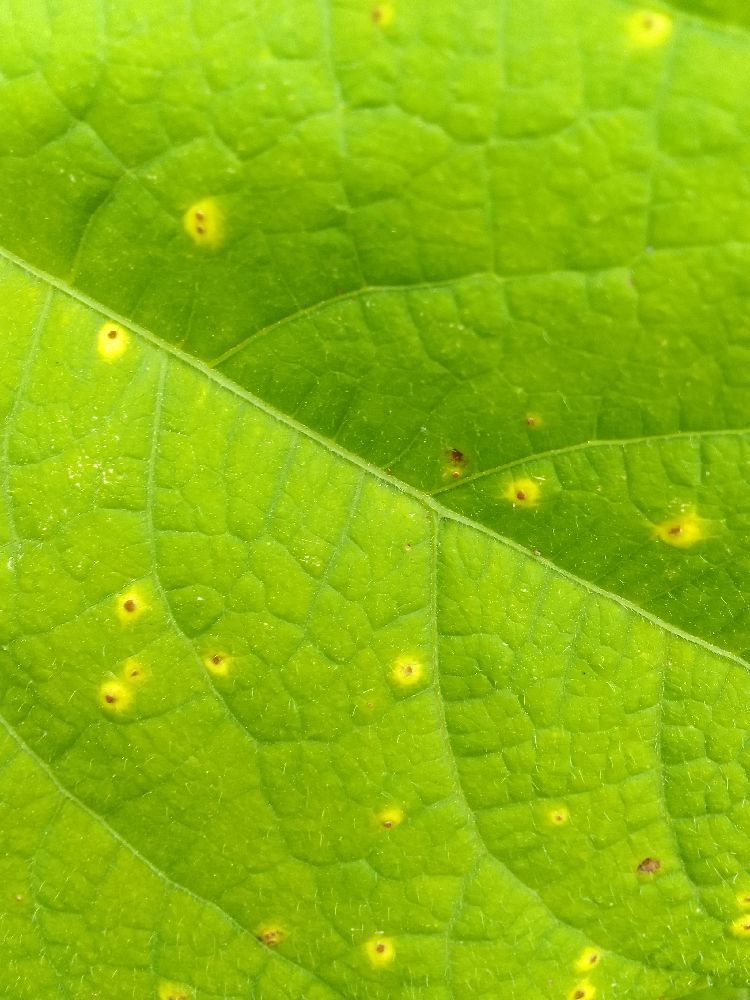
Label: rust